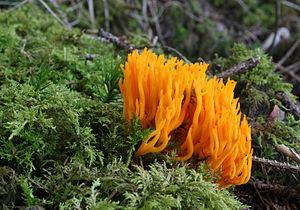
Un Calocère visqueux (Calocera viscosa, famille des Dacrymycetes). Photo prise près d'Ulm, dans le Bade-Wurtemberg (Allemagne). Русский: Гриб Calocera viscosa, cемейство Дакримицетовые. Окрестности города Ульм, Германия.
La calocère visqueuse est une espèce de champignons de la famille des dacrymycètacées.
Les basidiomycètes constituent un vaste embranchement ou division des mycètes qui regroupe la plupart des espèces désignées dans la langue courante par le nom de champignon, ils sont caractérisés par des spores formées à l'extrémité de cellules spécialisées, les basides.